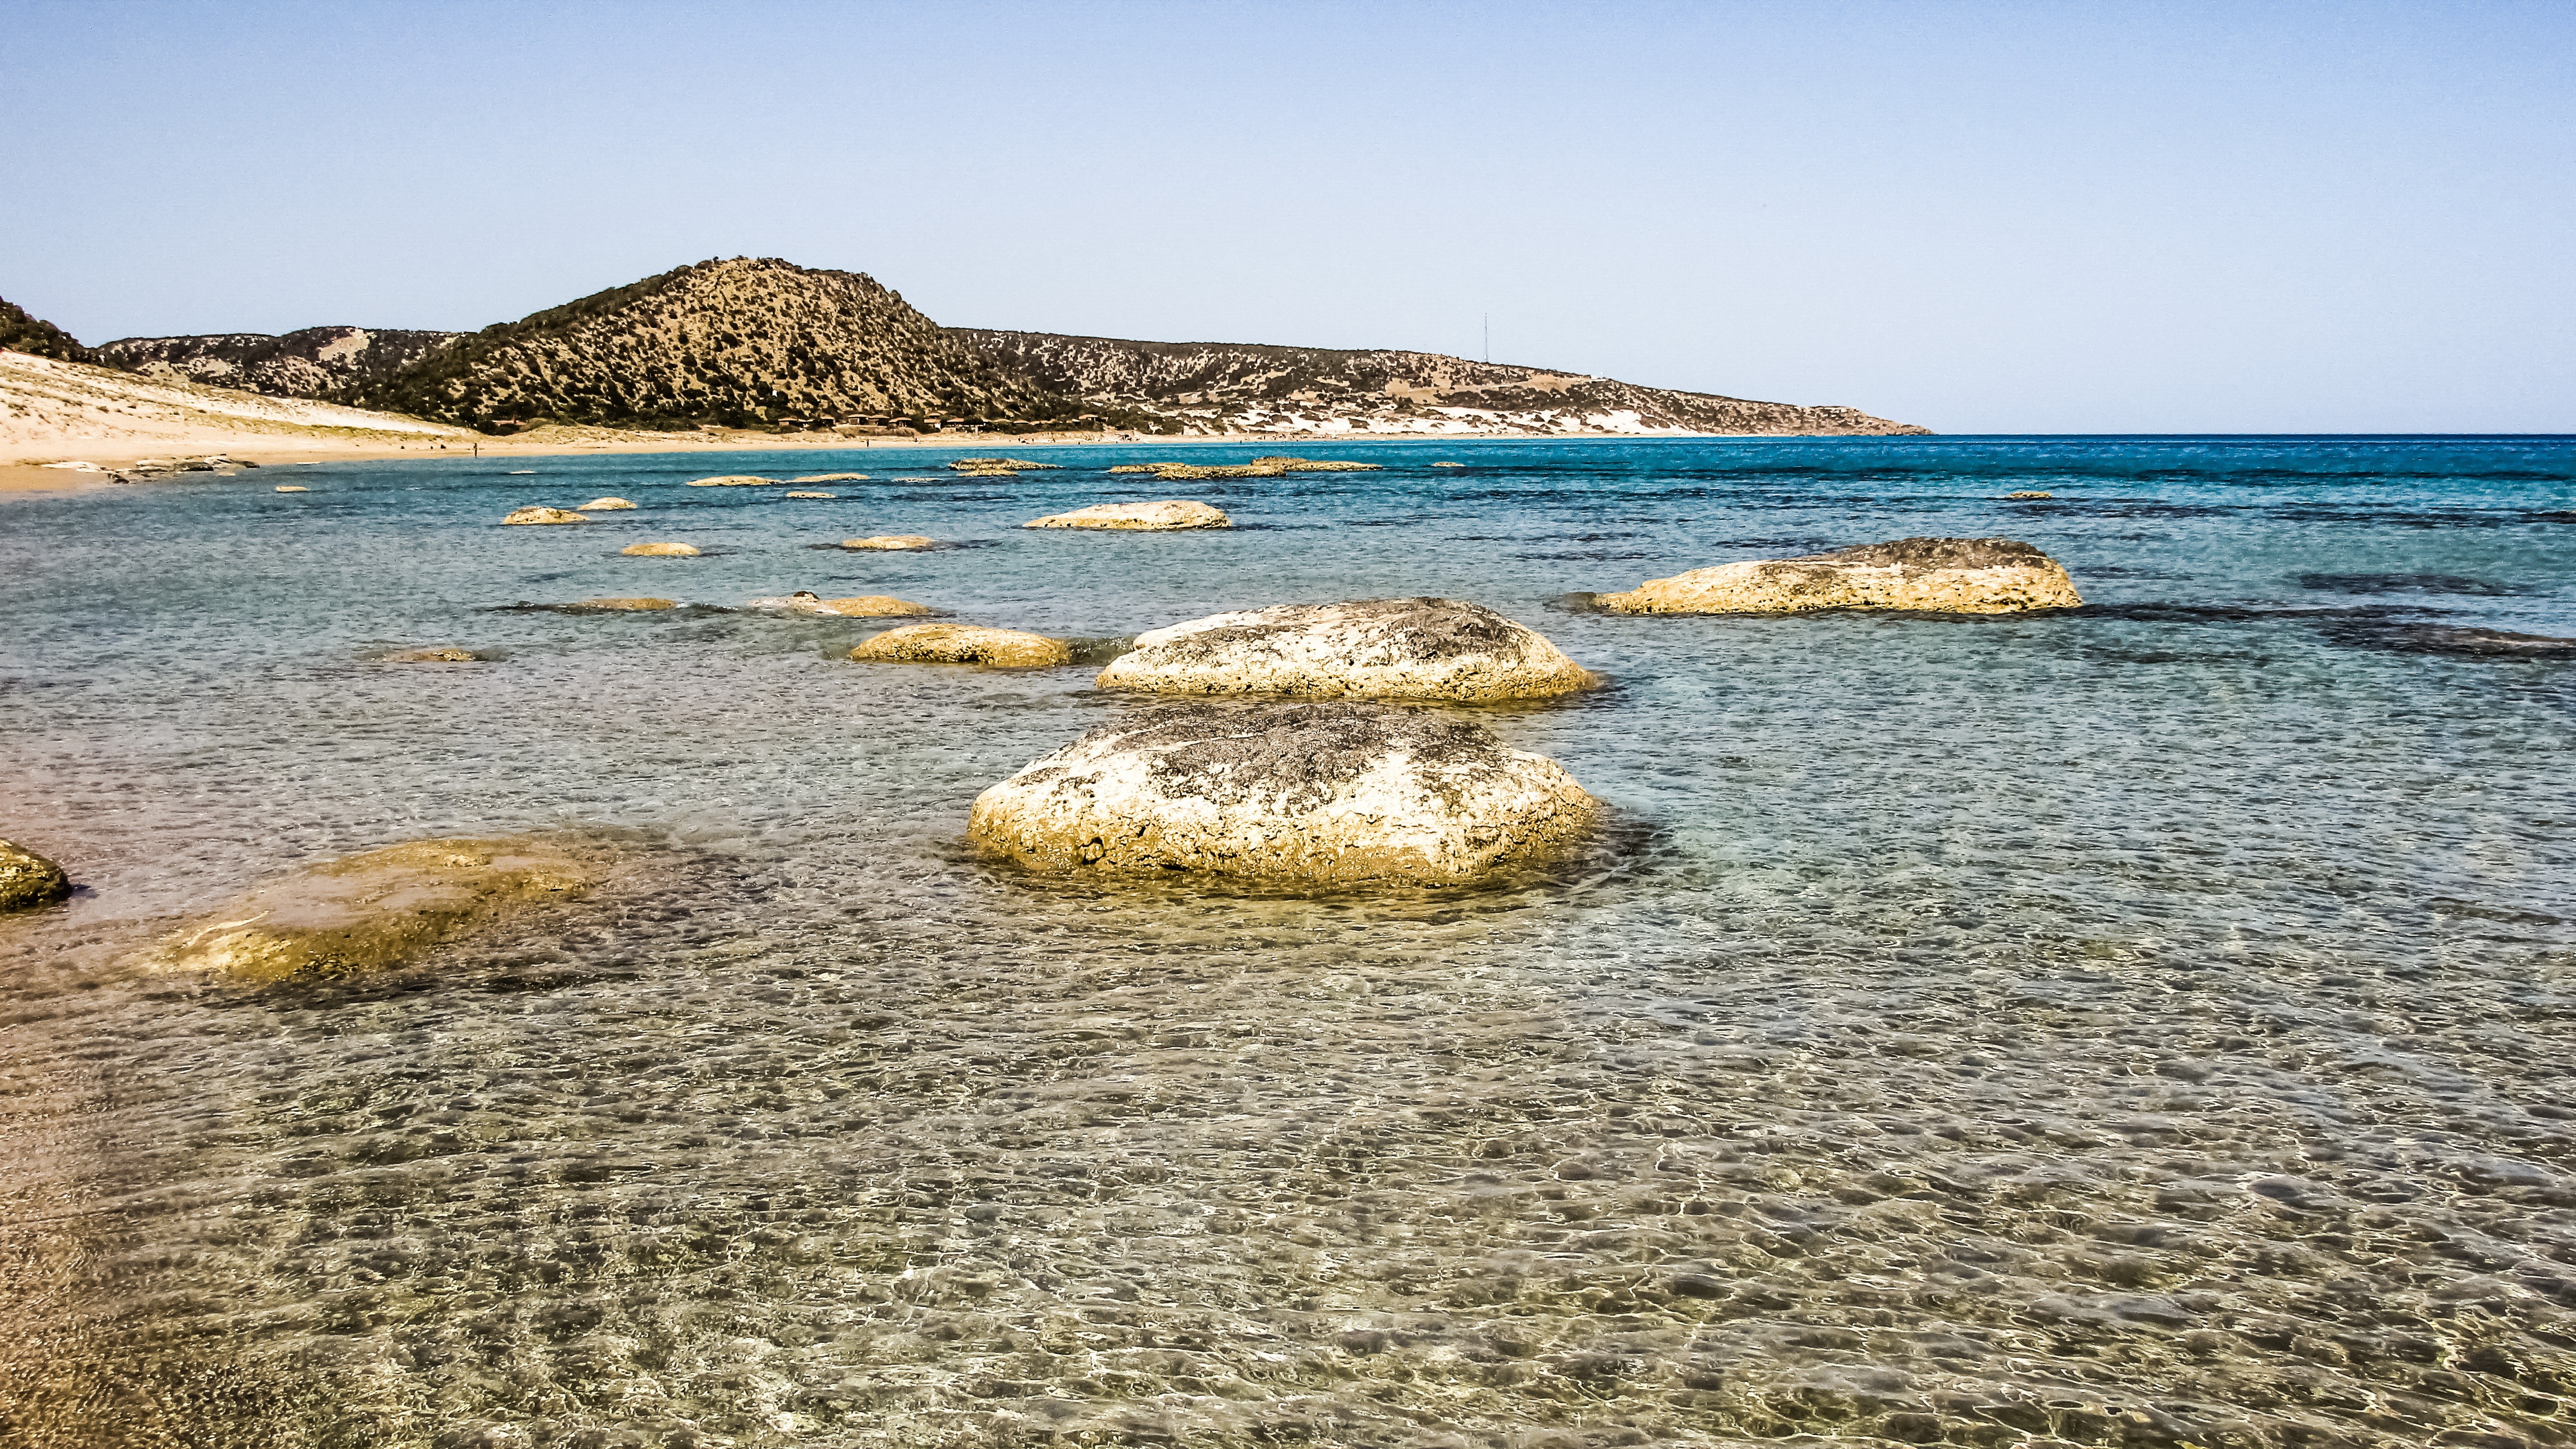
beach, sea, coast, nature, sand, rock, ocean, shore, summer, vacation, cove, scenic, holiday, bay, sightseeing, blue, tourism, body of water, cyprus, cape, karpasia, golden beach, turtle beach